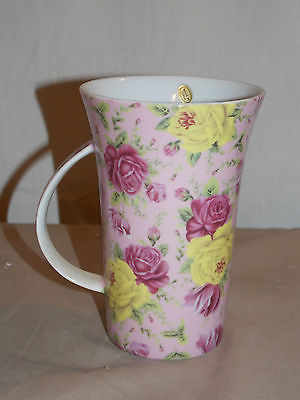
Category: mug